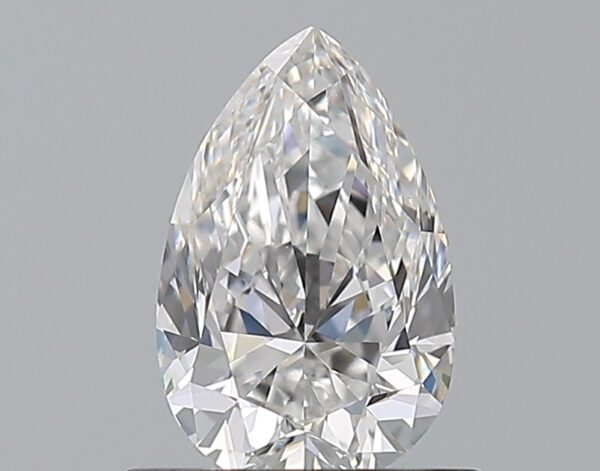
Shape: pear
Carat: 0.72
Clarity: VS1
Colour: D
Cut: EX
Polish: VG
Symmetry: VG
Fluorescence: M
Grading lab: GIA
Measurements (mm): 7.59 x 4.84 x 3.08